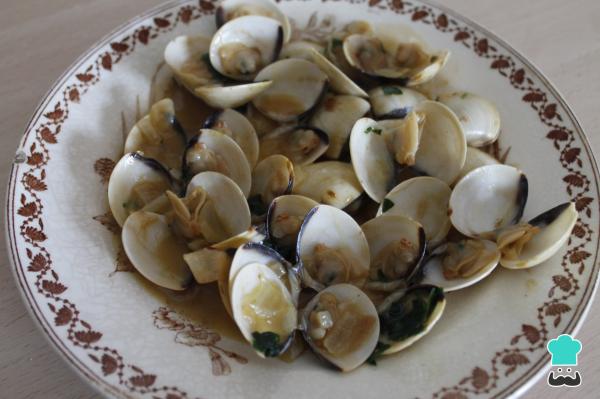
Sirve las almejas a la andaluza enseguida para que no se enfríen. ¡A comer!Espero que te haya gustado esta receta andaluza. Te invito a que visites mi blog Cakes para ti.